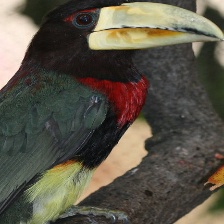
Species: IVORY BILLED ARACARI
Scientific name: PTEROGLOSSUS AZARA
ImageNet parent category: toucan